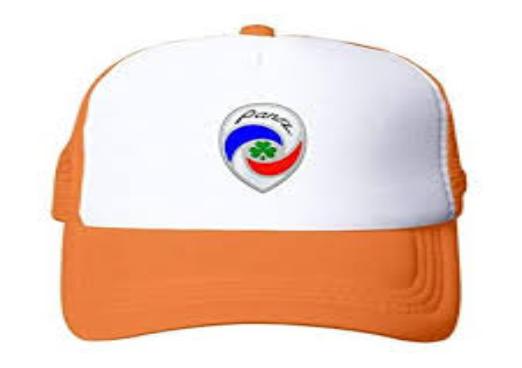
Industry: Clothes